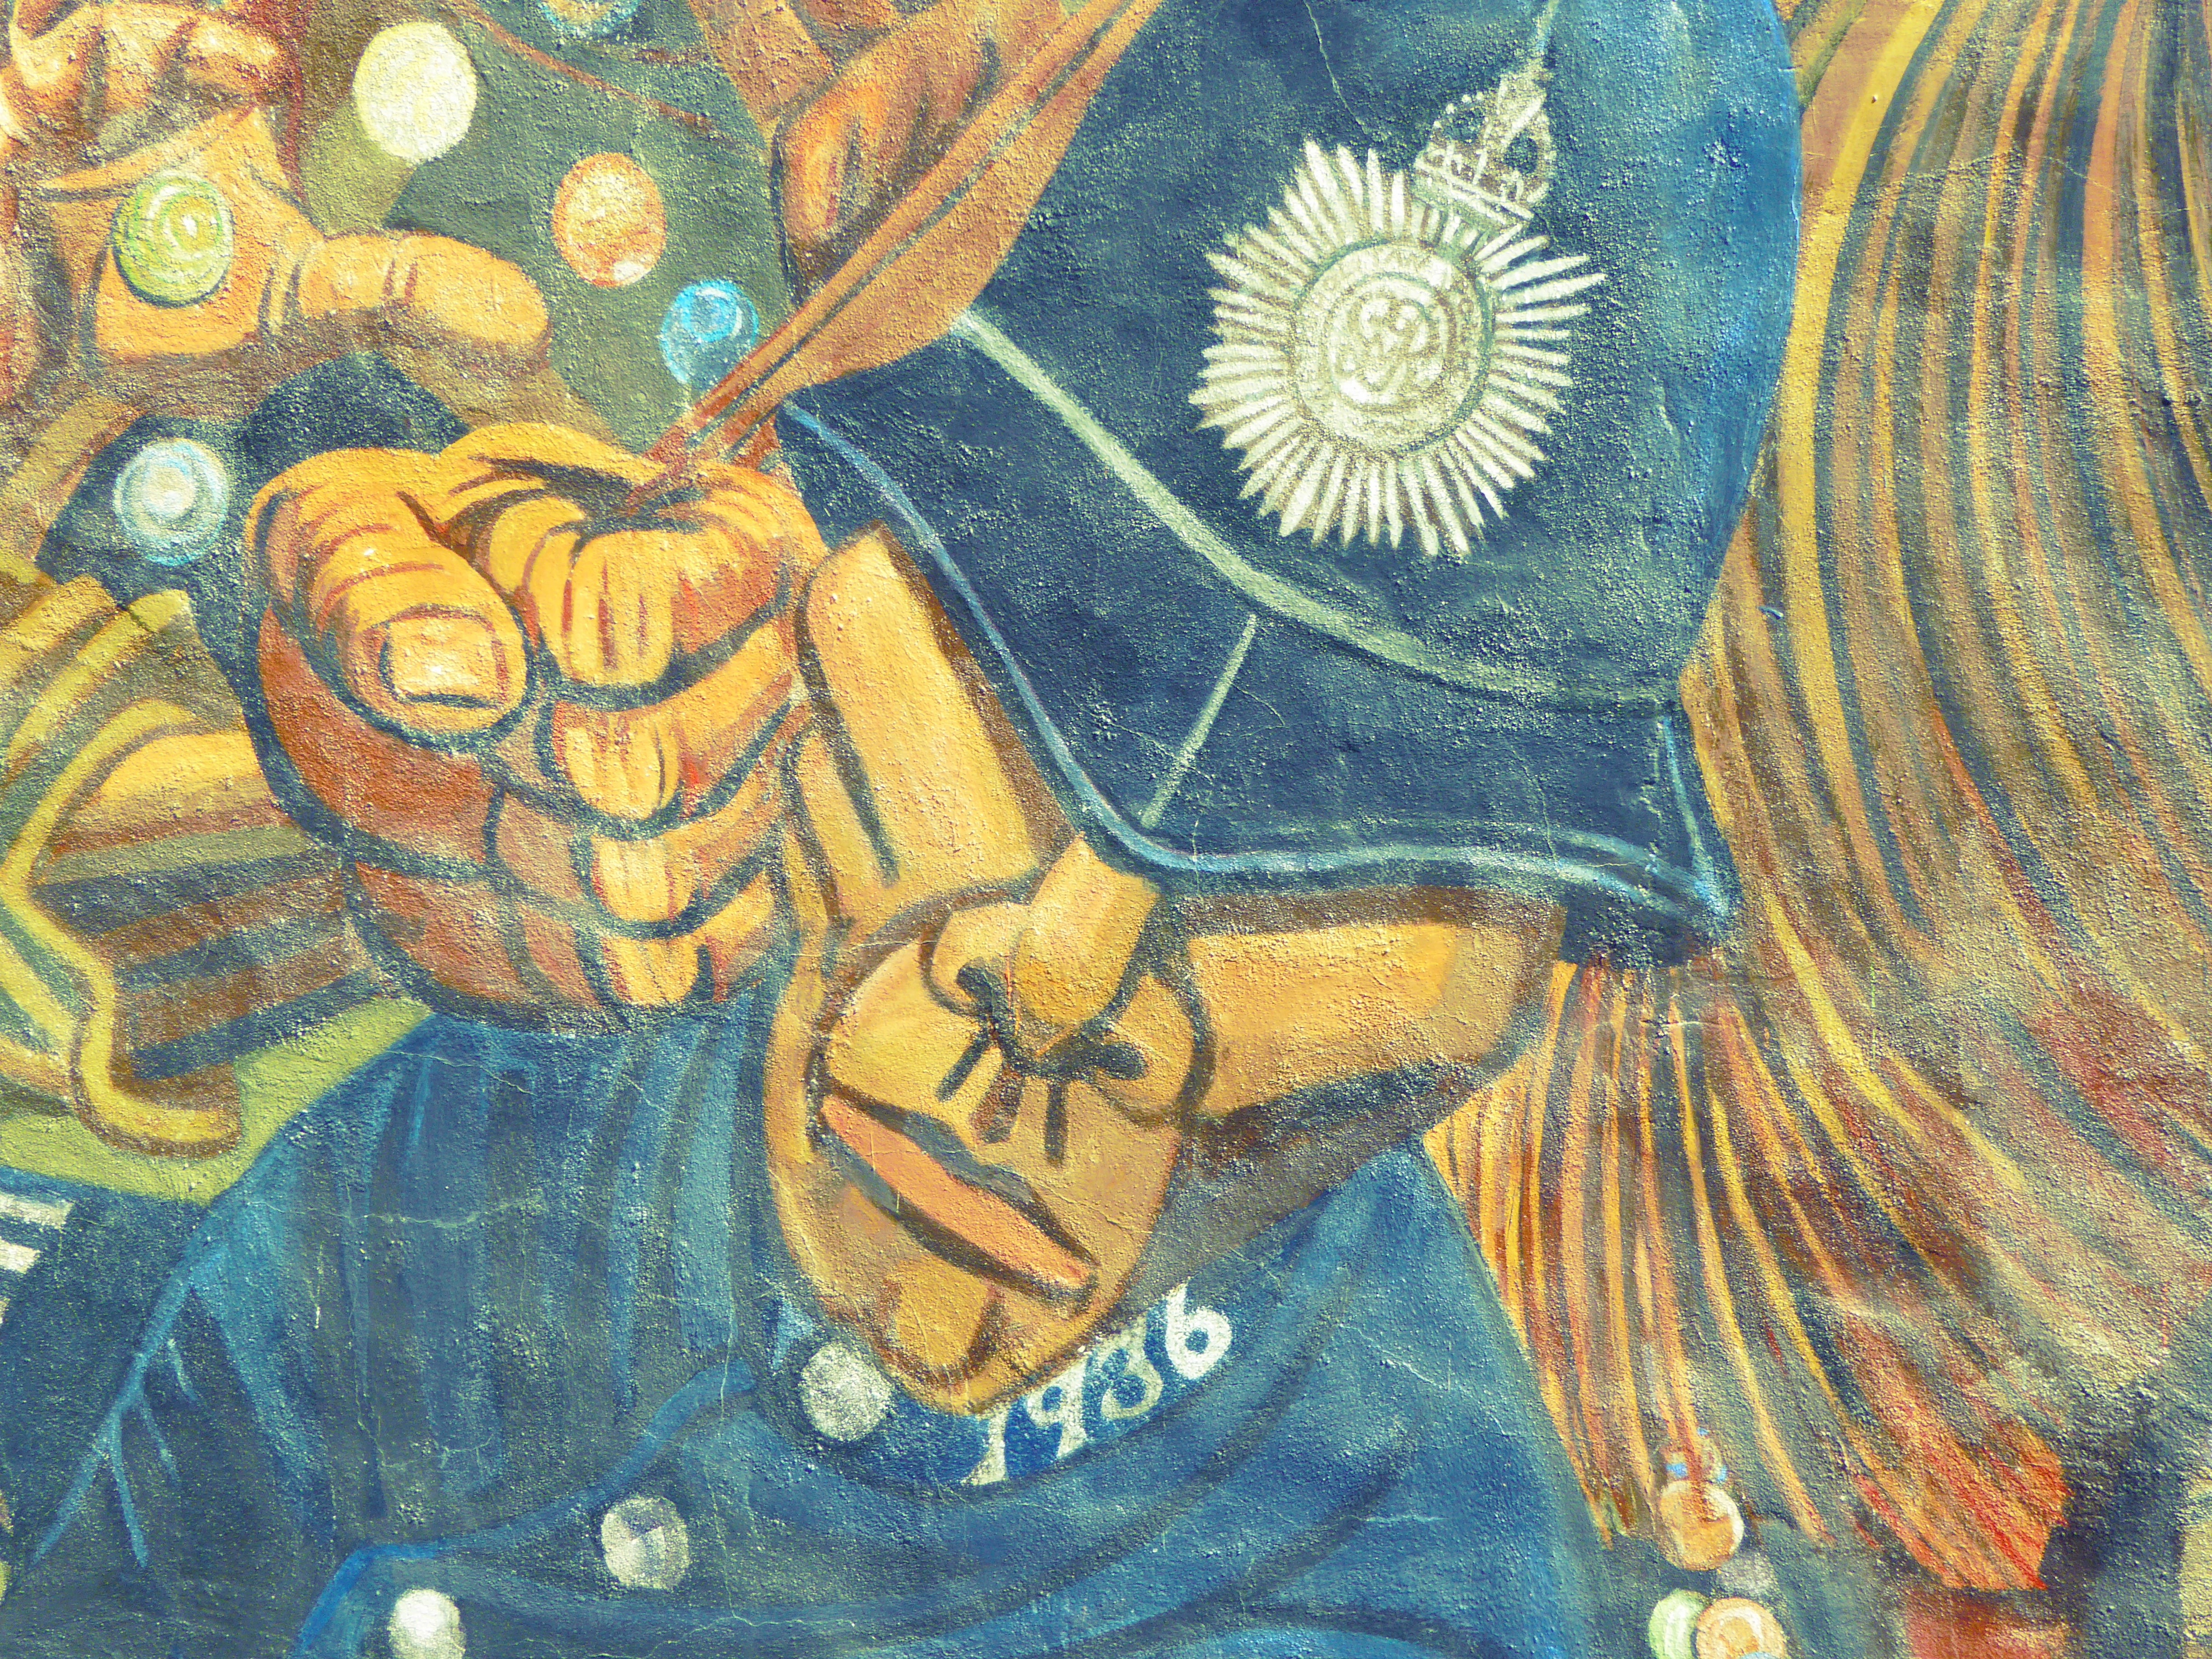
painting, art, sketch, drawing, illustration, mural, police, revolution, graffiti wall, modern art, acrylic paint, whitechapel, psychedelic art